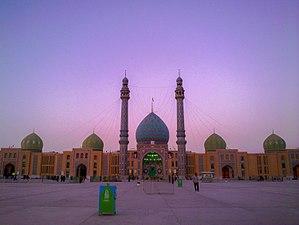
La mosquée de Jamkaran, en persan